Bobby Grier (American football player)

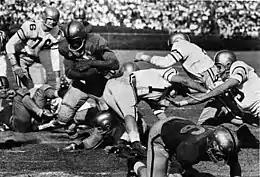
In 1956, Grier was the first to break the Sugar Bowl's color-barrier.

Much controversy preceded the 1956 Sugar Bowl, where Grier's Pitt Panthers would meet the Yellow Jackets from Georgia Tech. There was controversy over whether Grier should be allowed to play, and whether Georgia Tech would participate in the contest. Georgia Governor Marvin Griffin was very publicly opposed to racial integration. A measure for the tenor of this time period is the well-known case of Emmett Till being subjected to a lynching in Mississippi, which occurred the previous summer to the 1956 game. Additionally, in the month prior, Rosa Parks ignited the Montgomery bus boycott, where she, in protest, refused to relinquish her seat on a Montgomery, Alabama transit bus.